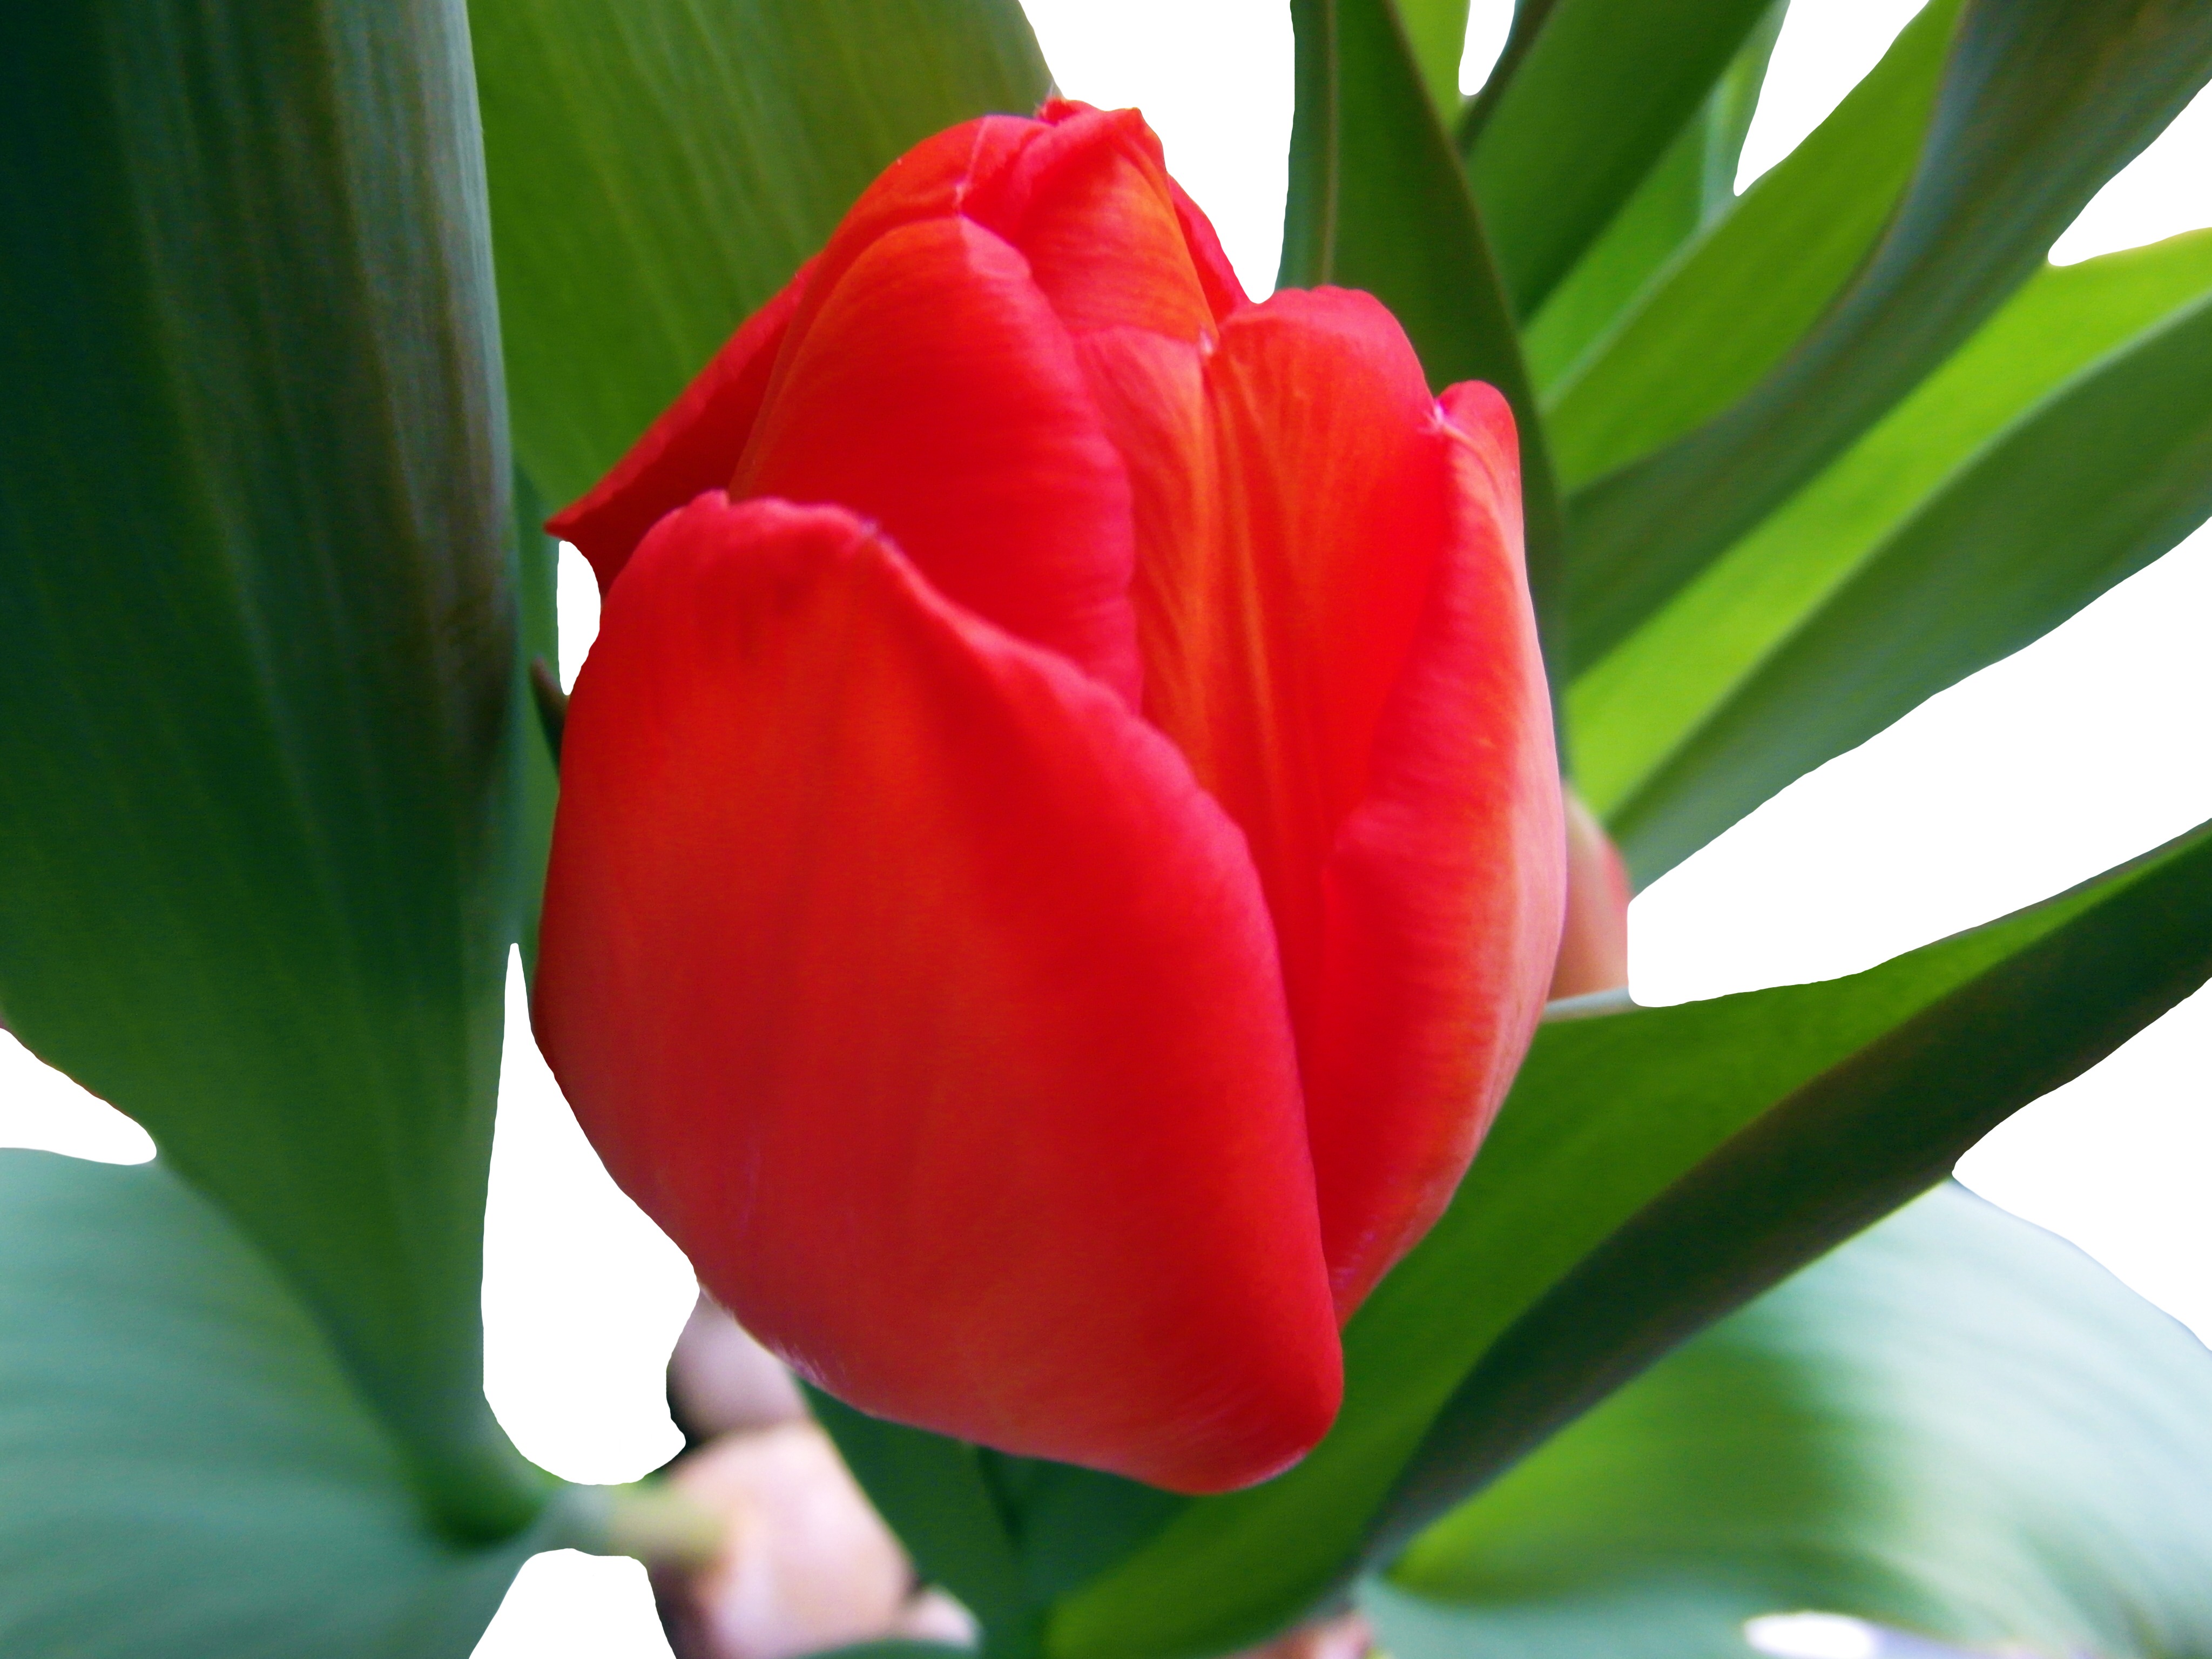
blossom, plant, flower, petal, bloom, isolated, tulip, spring, red, flora, holland, strauss, onions, flowering plant, lily family, plant stem, land plant